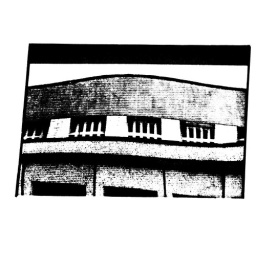
window reflection in black and white